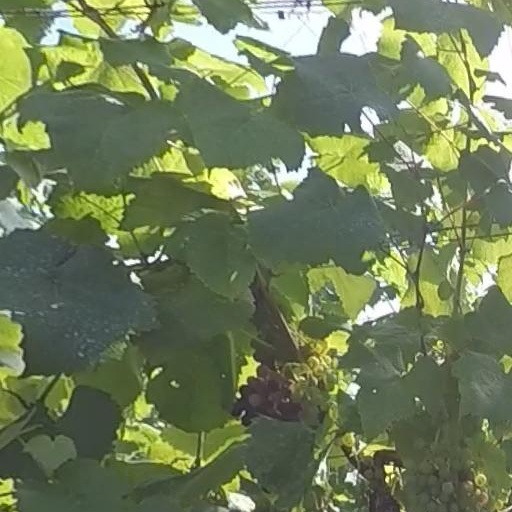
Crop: grape